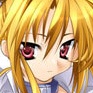
Portrait style: Anime Portrait